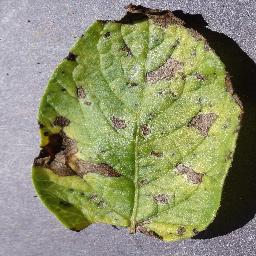
Etiqueta: Tizon_Temprano